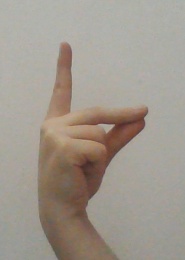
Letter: ta